George Cunningham (baseball)

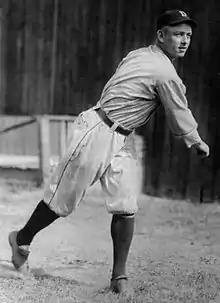

George Harold Cunningham (July 13, 1894 – March 10, 1972) was an American baseball pitcher. He played professional baseball for 14 years, from 1914 to 1927, including parts of five seasons in Major League Baseball with the Detroit Tigers from 1916 to 1919 and in 1921. Cunningham appeared in 162 major league games, 123 as a pitcher, compiling a 16–25 win–loss record with a 3.13 earned run average (ERA). He also played for the Chattanooga Lookouts in 1915 and 1920 to 1927.